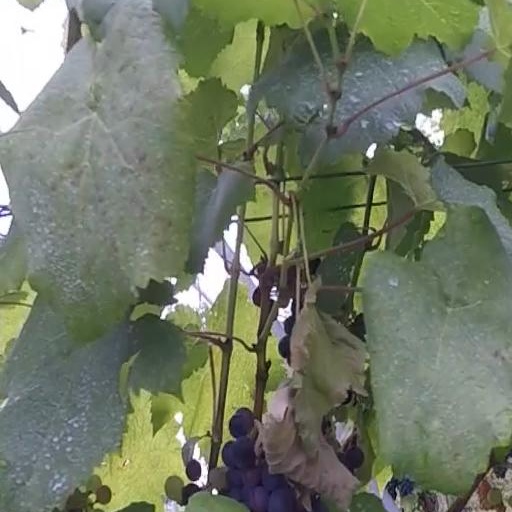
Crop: grape